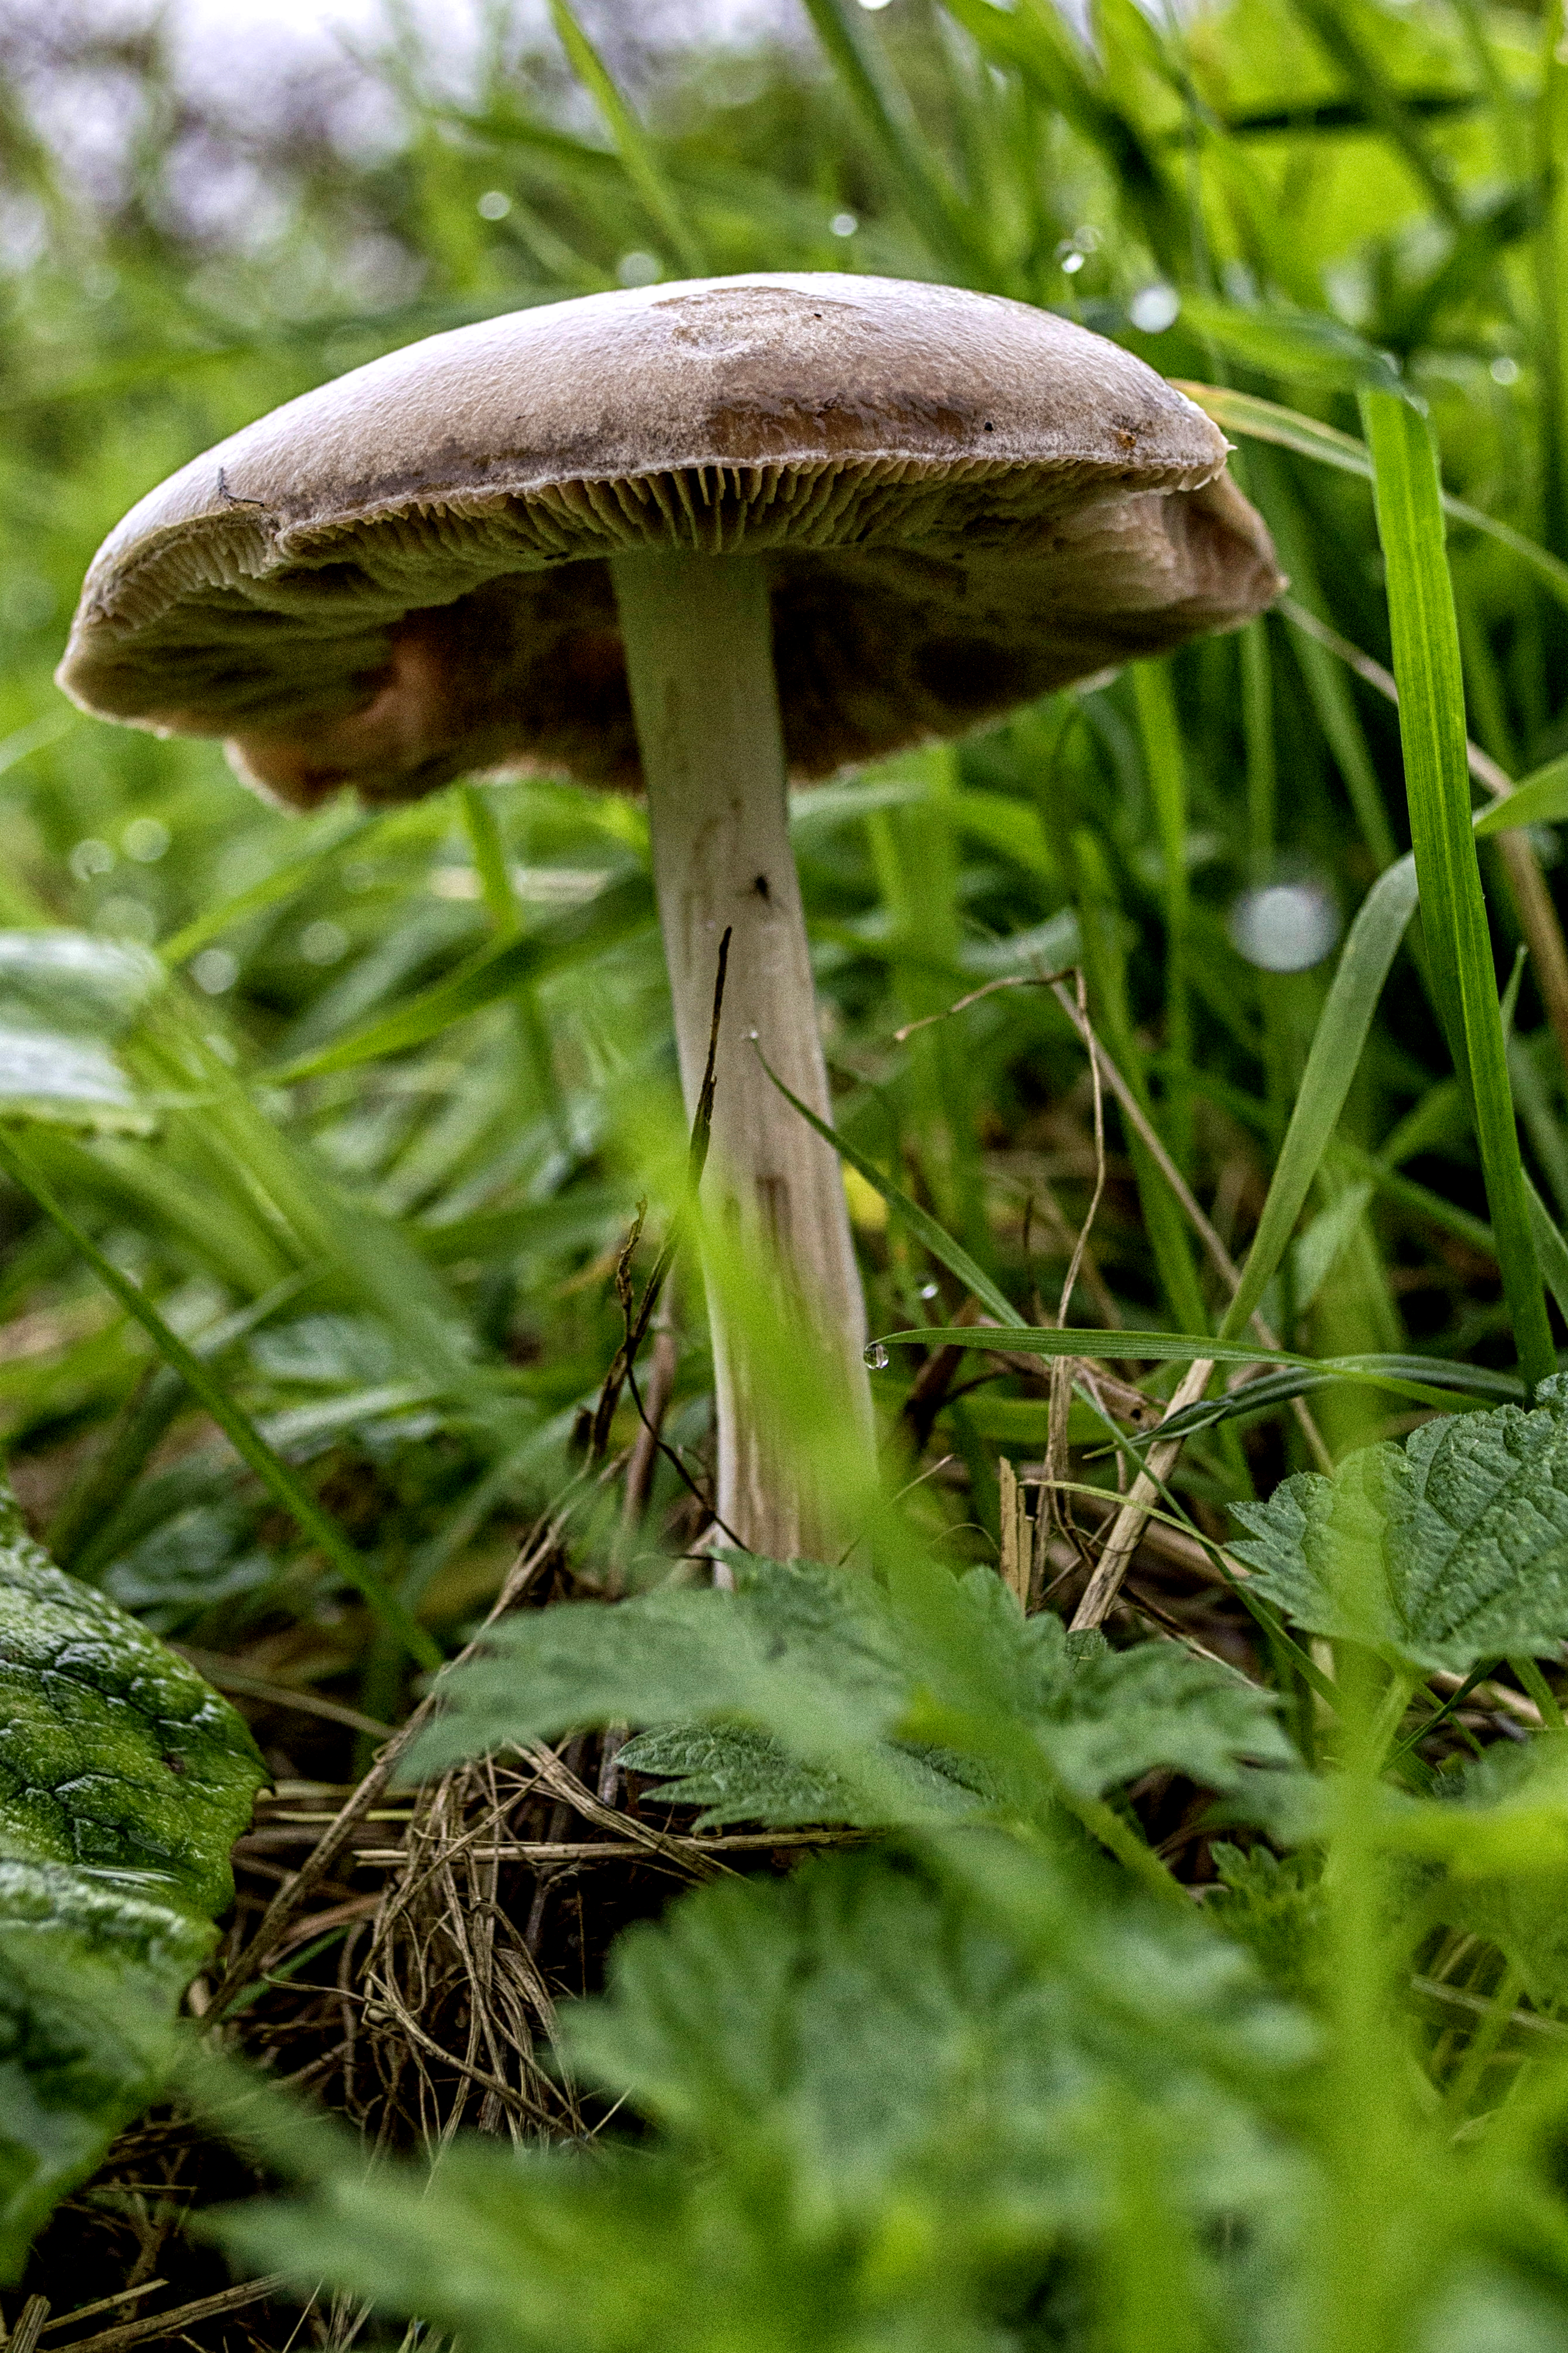
nature, forest, grass, outdoor, field, photography, meadow, flower, wildlife, green, soil, botany, mushroom, nikon, flora, fauna, close up, fungus, nederland, netherlands, zuidholland, outdoorphotography, depthoffield, woodland, dof, habitat, bolete, gras, paulvandevelde, pdvandevelde, padagudaloma, natuurfotografie, dordrecht, biesbosch, nederlandinfotos, hollandse, paddestoel, macro photography, plant stem, agaricaceae, penny bun